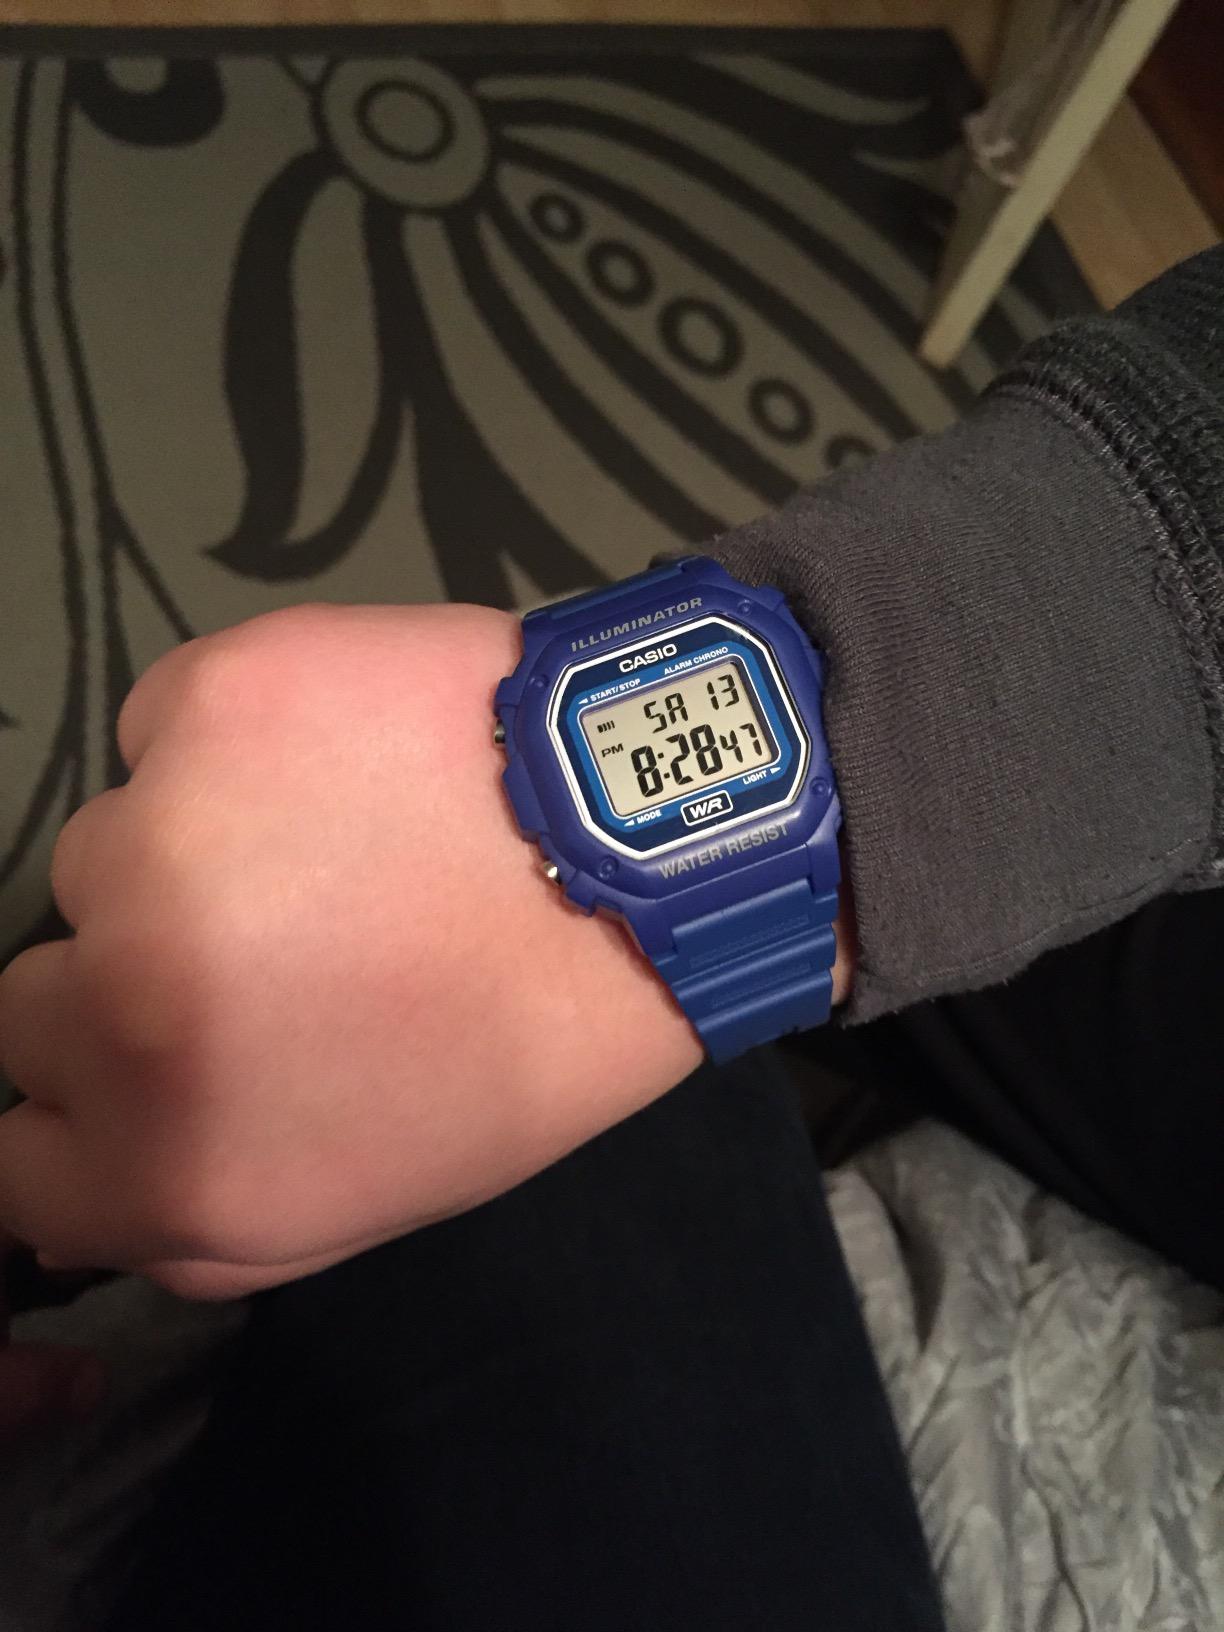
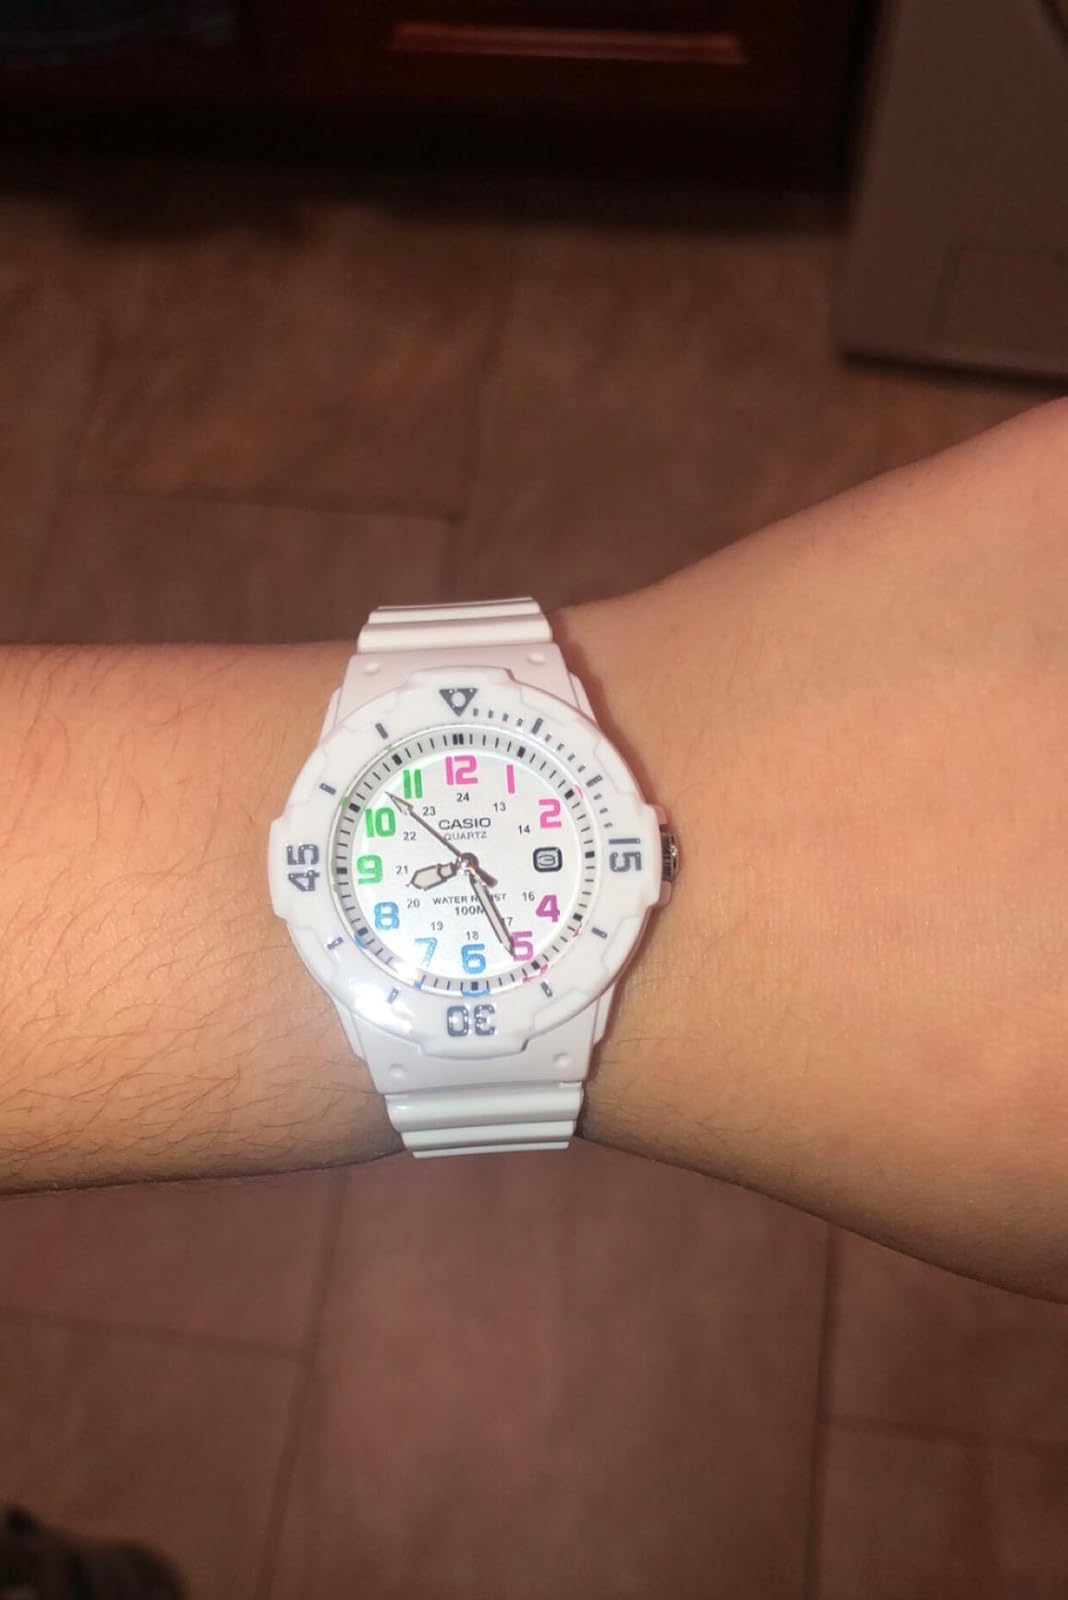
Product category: accessories_watch
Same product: no